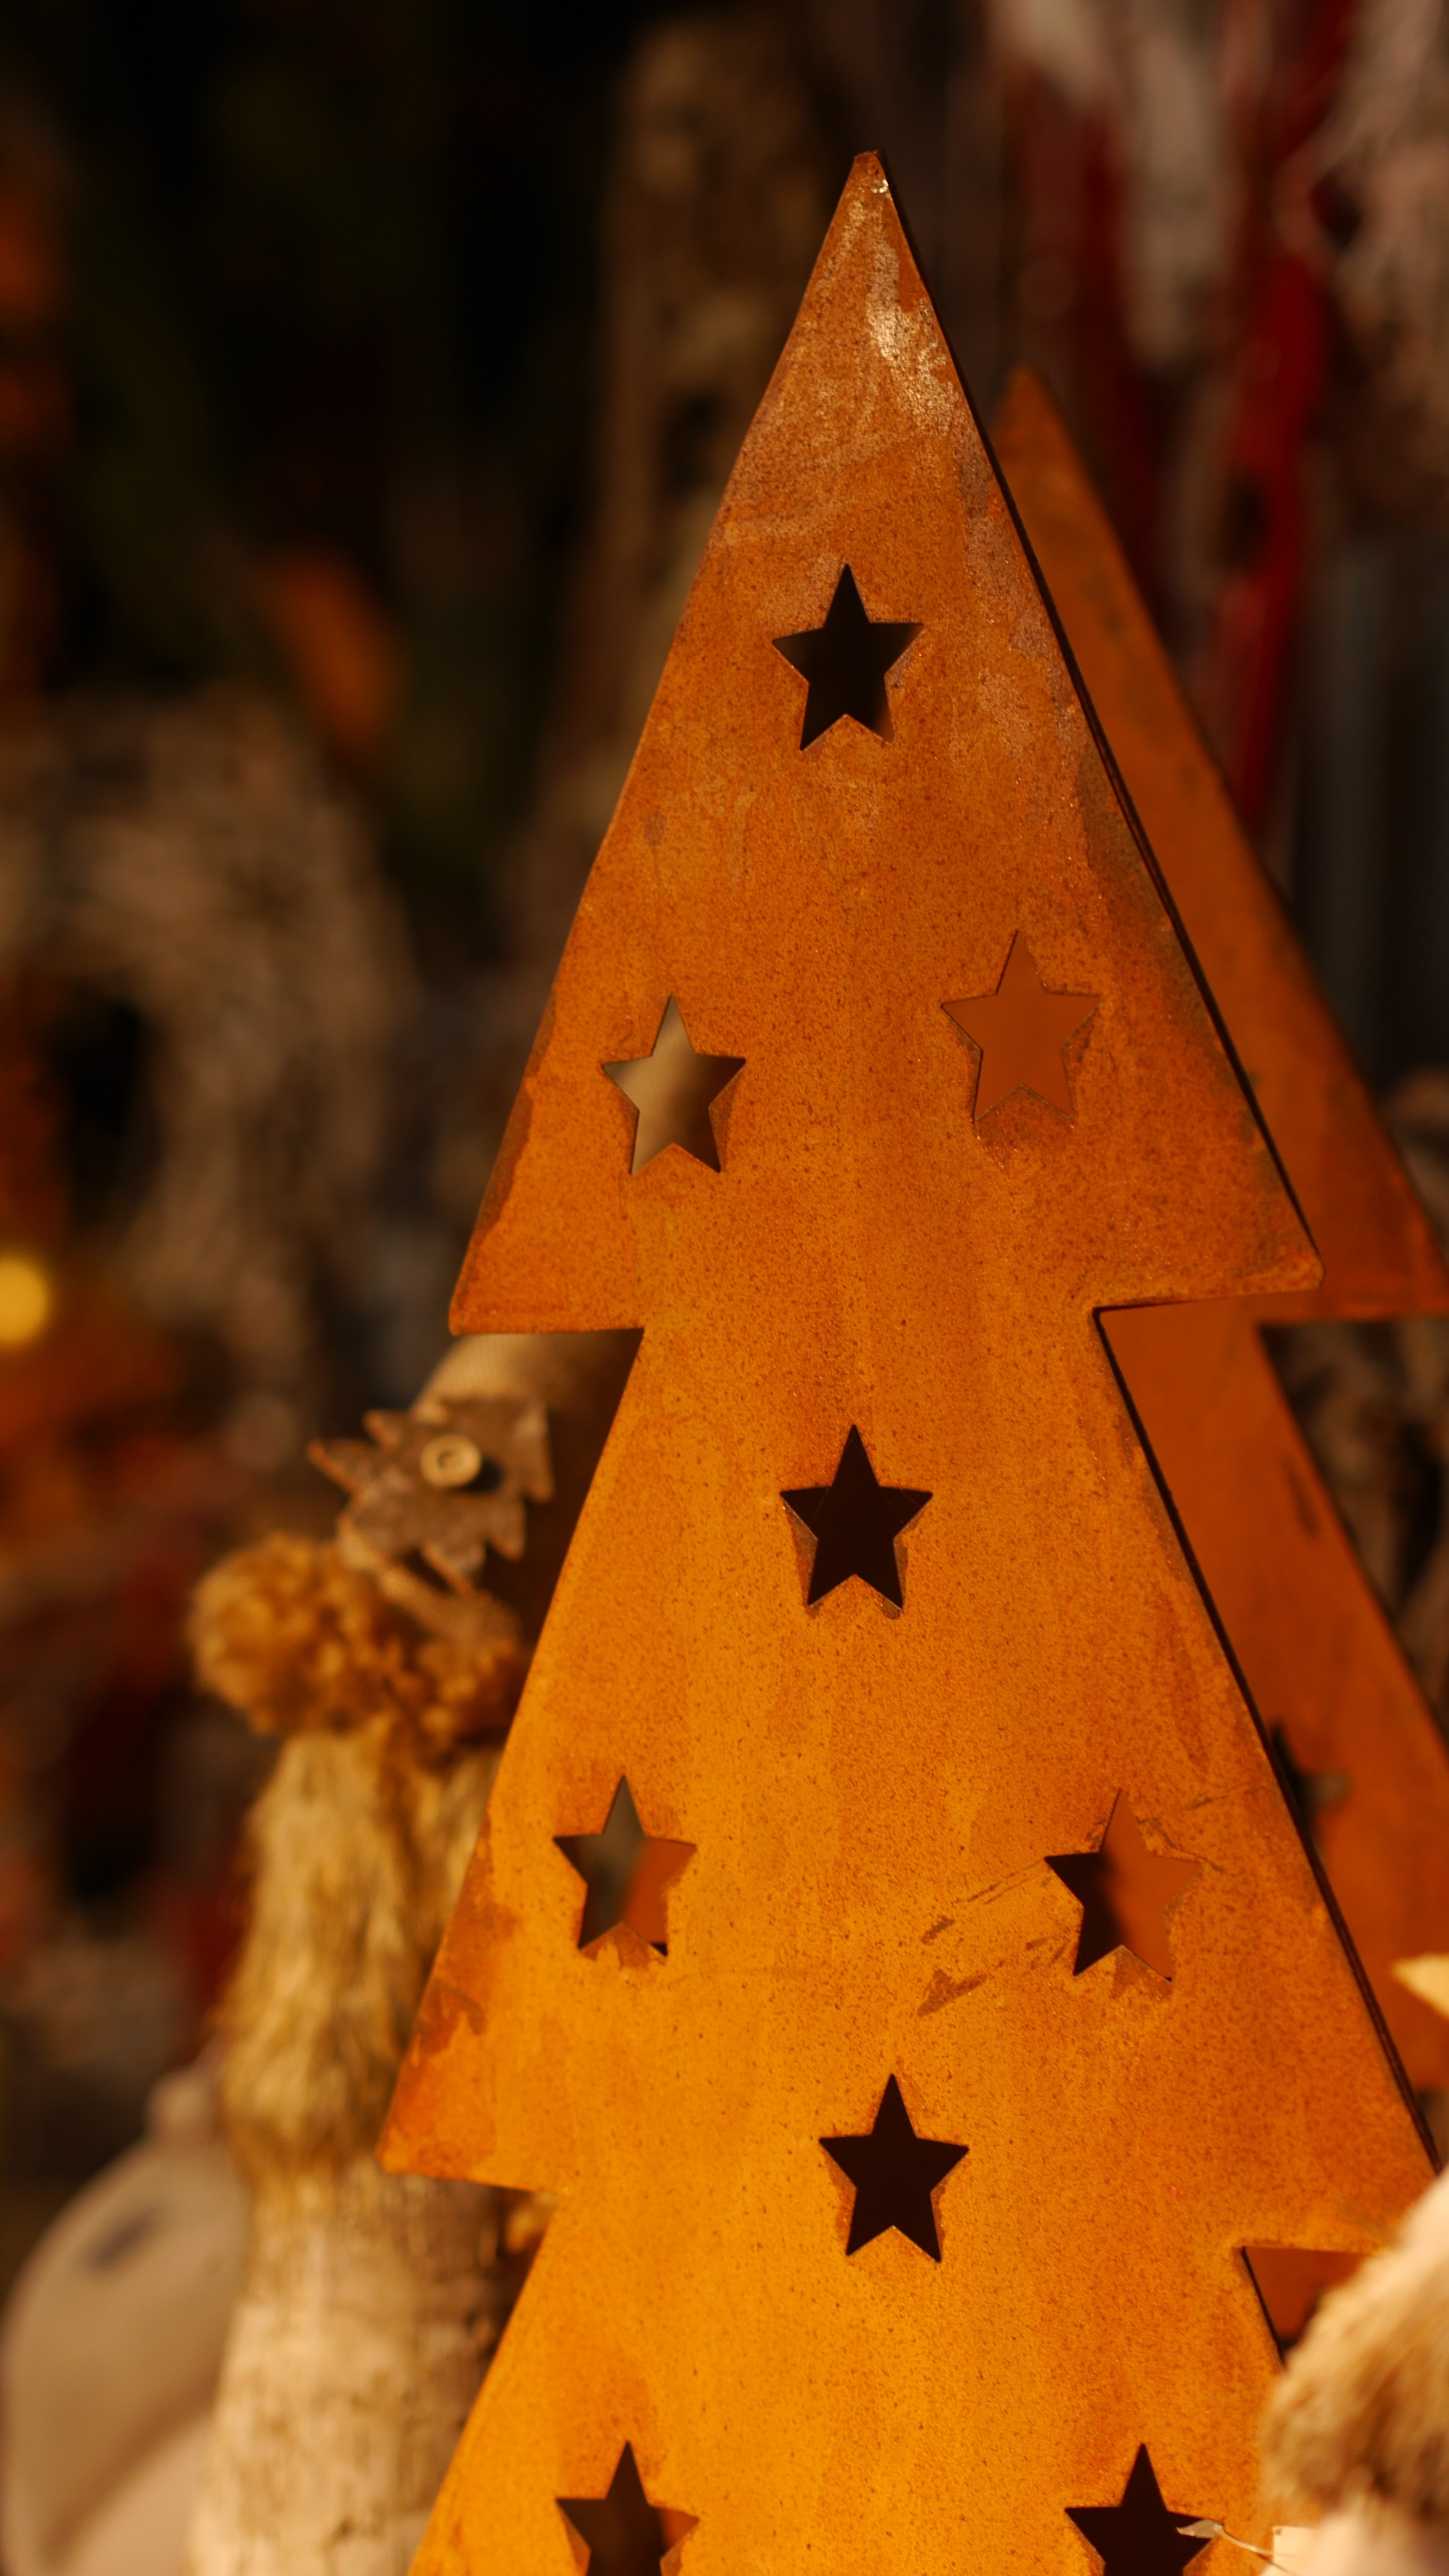
tree, star, leaf, flower, autumn, yellow, christmas, christmas tree, season, advent, christmas decoration, art, carving, macro photography